Nimrod (writer)

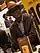
Nimrod in 2012

Nimrod Bena Djangrang (born 7 December 1959), better known by the pen name Nimrod, is a Chadian poet, novelist and essayist who currently lives in France.